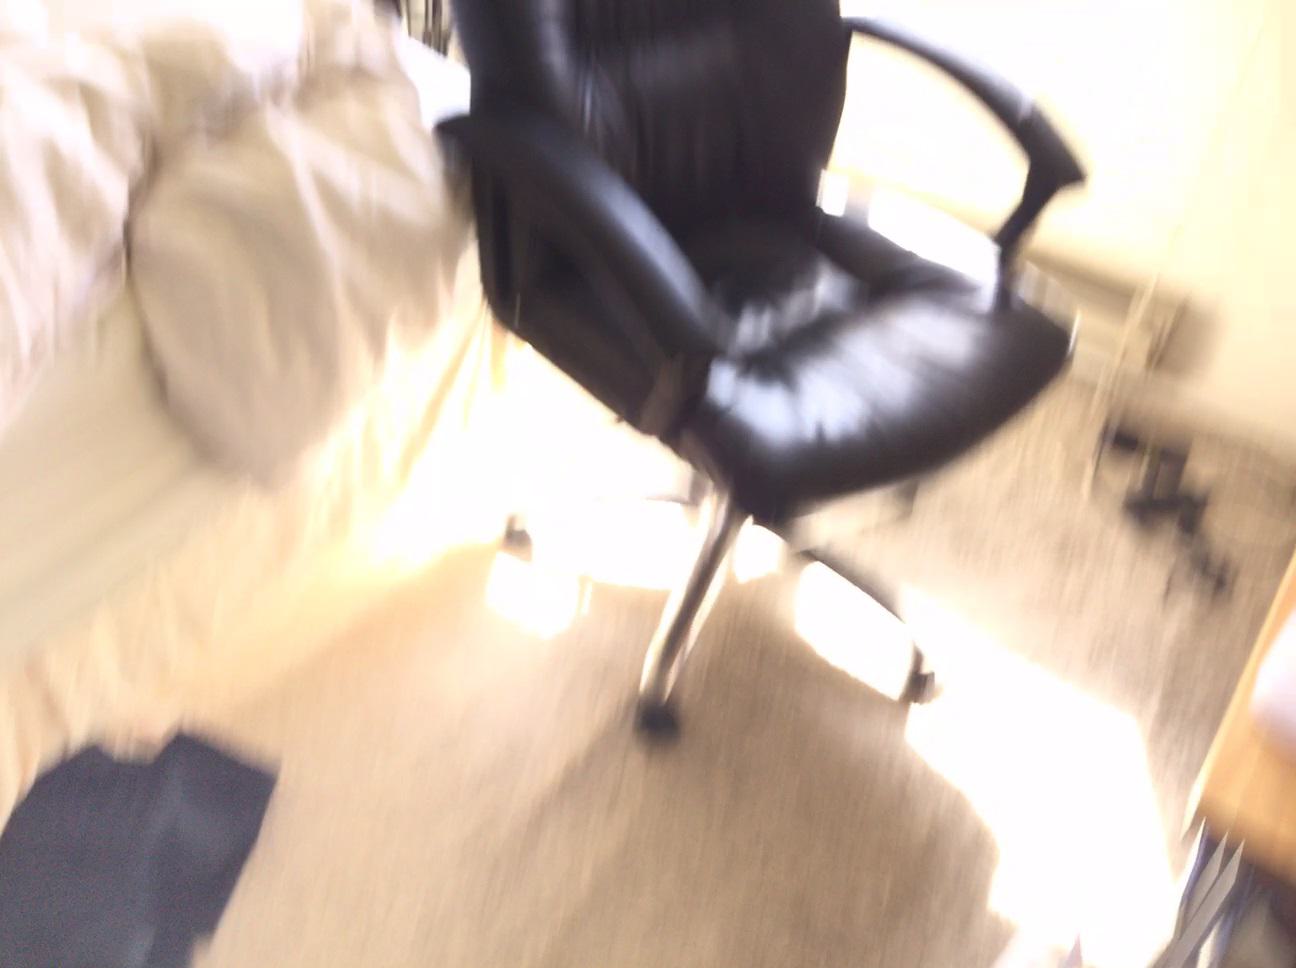
Question: Can the chair fit left of the bed from the world's perspective? Final answer should be yes or no.
Answer: No